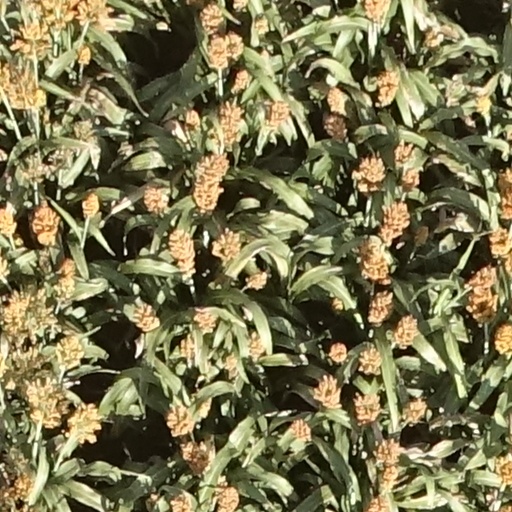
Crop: sorghum